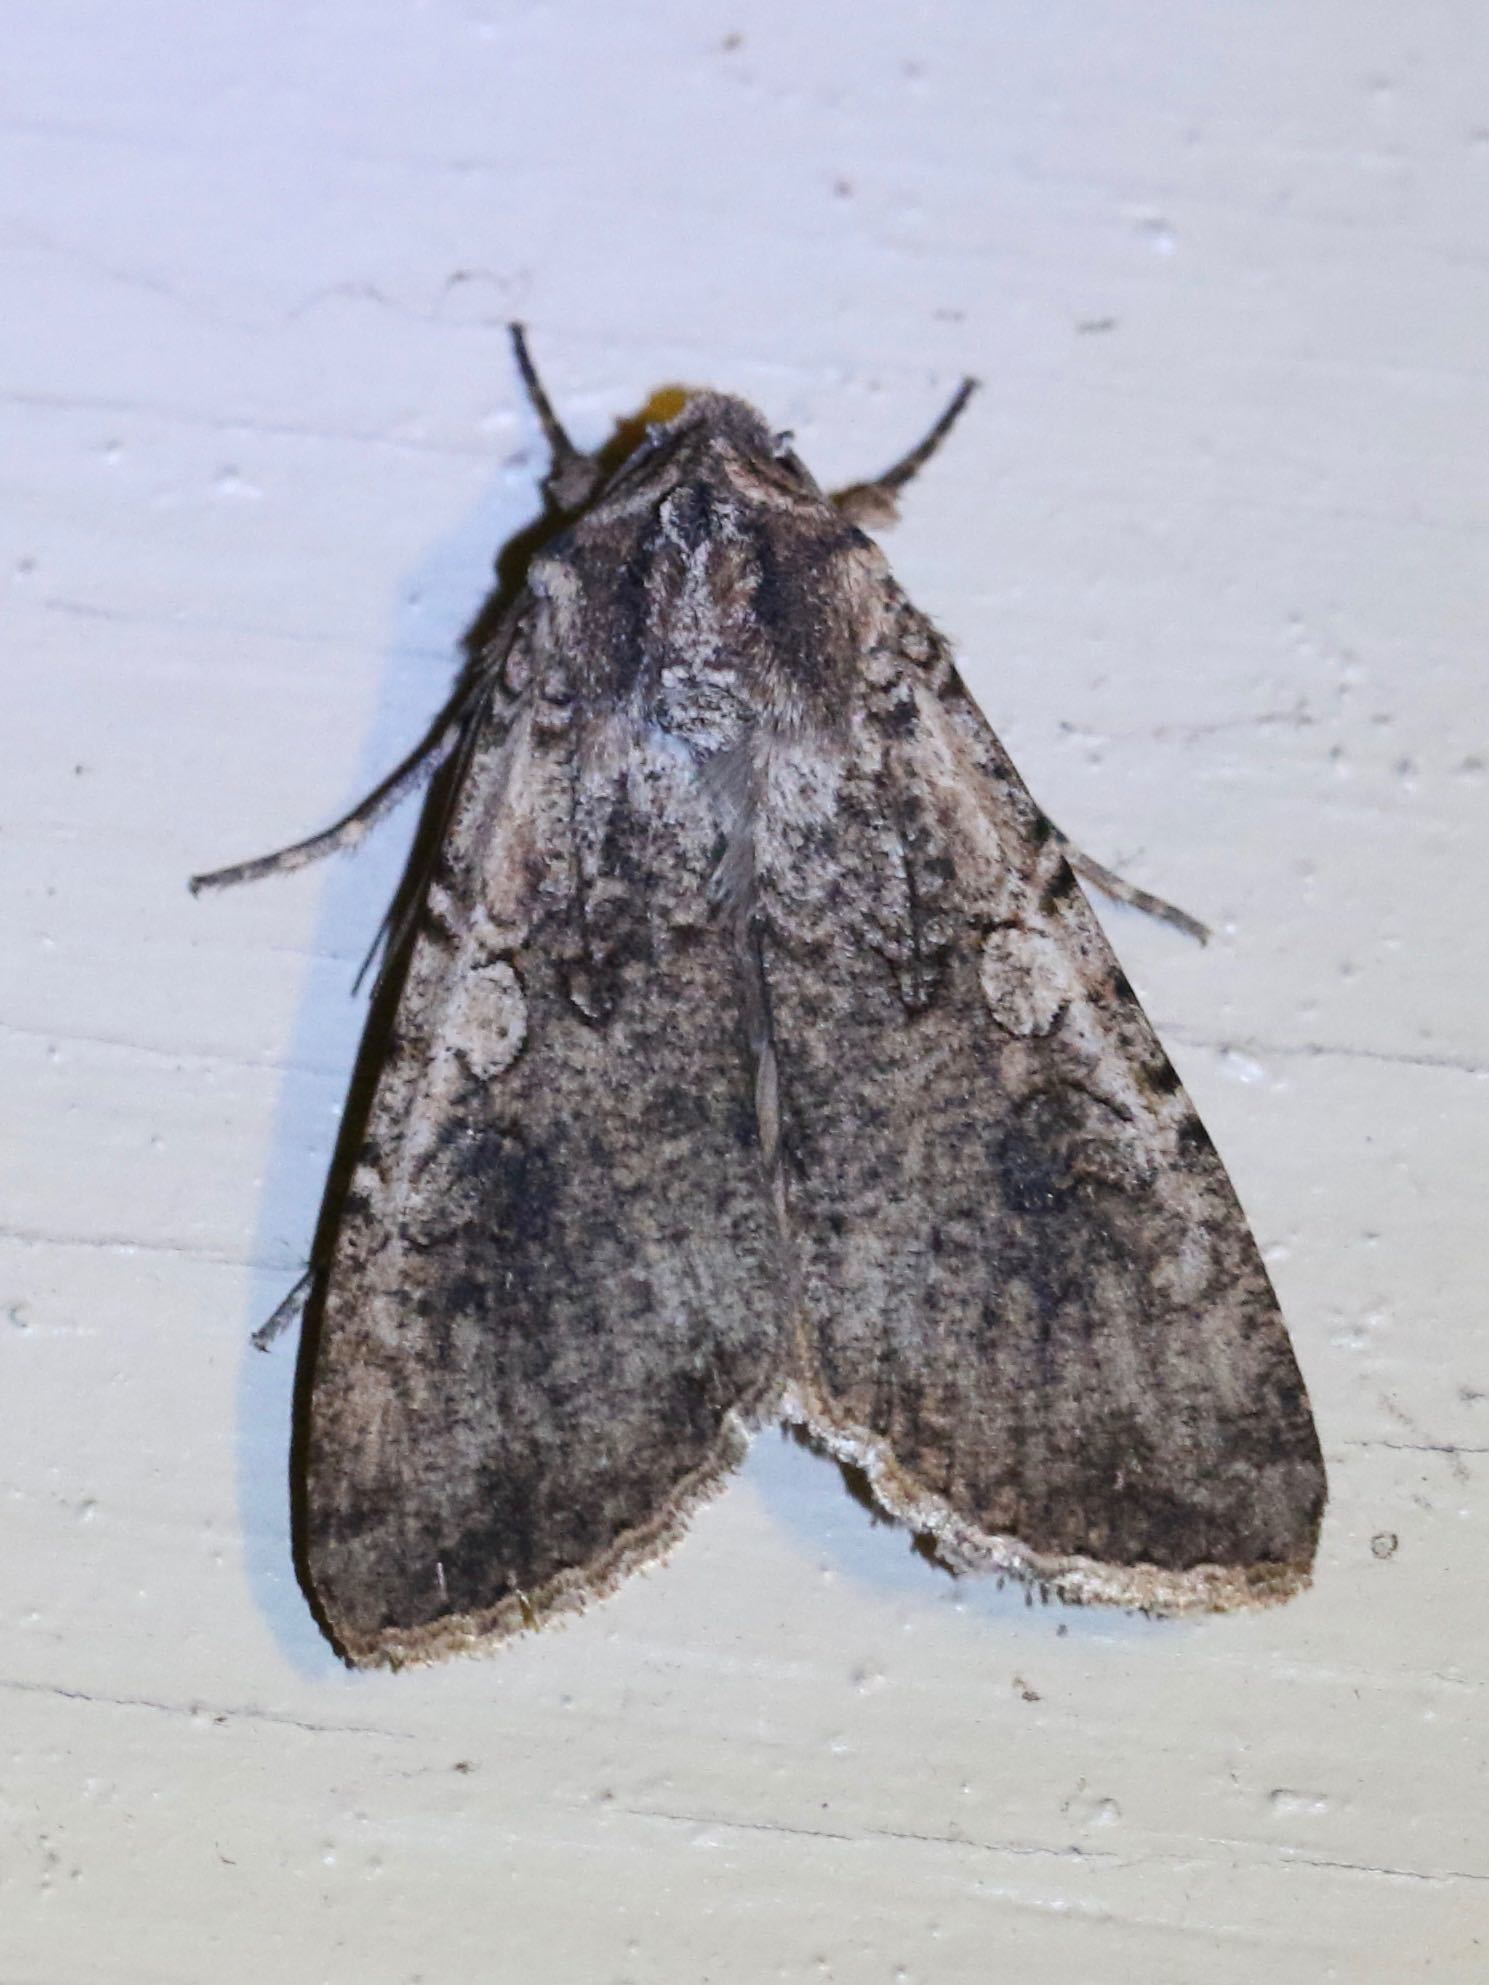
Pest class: cutworms